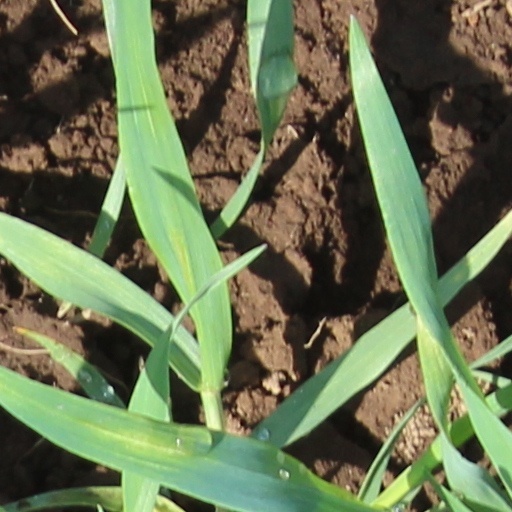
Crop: wheat